Augustine of Hippo

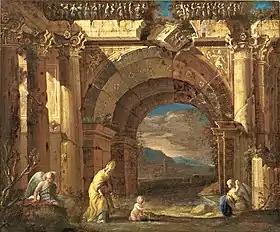
"The vision of St. Augustine" by Ascanio Luciano

In late August of 386, at the age of 31, having heard of Ponticianus's and his friends' first reading of the life of Anthony of the Desert, Augustine converted to Christianity. As Augustine later told it, his conversion was prompted by hearing a child's voice say "take up and read". Resorting to the "sortes biblicae", he opened a book of St. Paul's writings ("Confessiones" 8.12.29) at random and read Romans 13:13–14: "Not in rioting and drunkenness, not in chambering and wantonness, not in strife and envying, but put on the Lord Jesus Christ, and make no provision for the flesh to fulfil the lusts thereof."